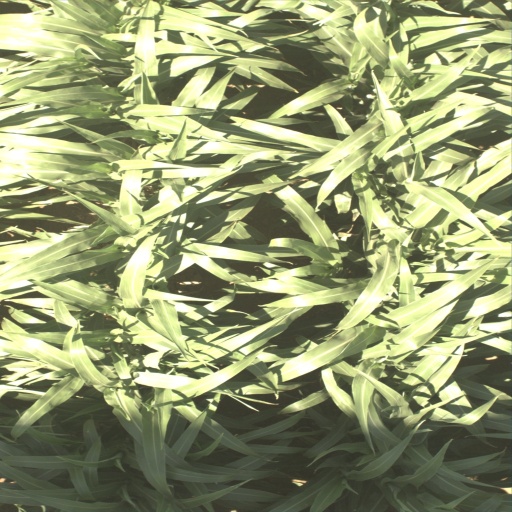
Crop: sorghum